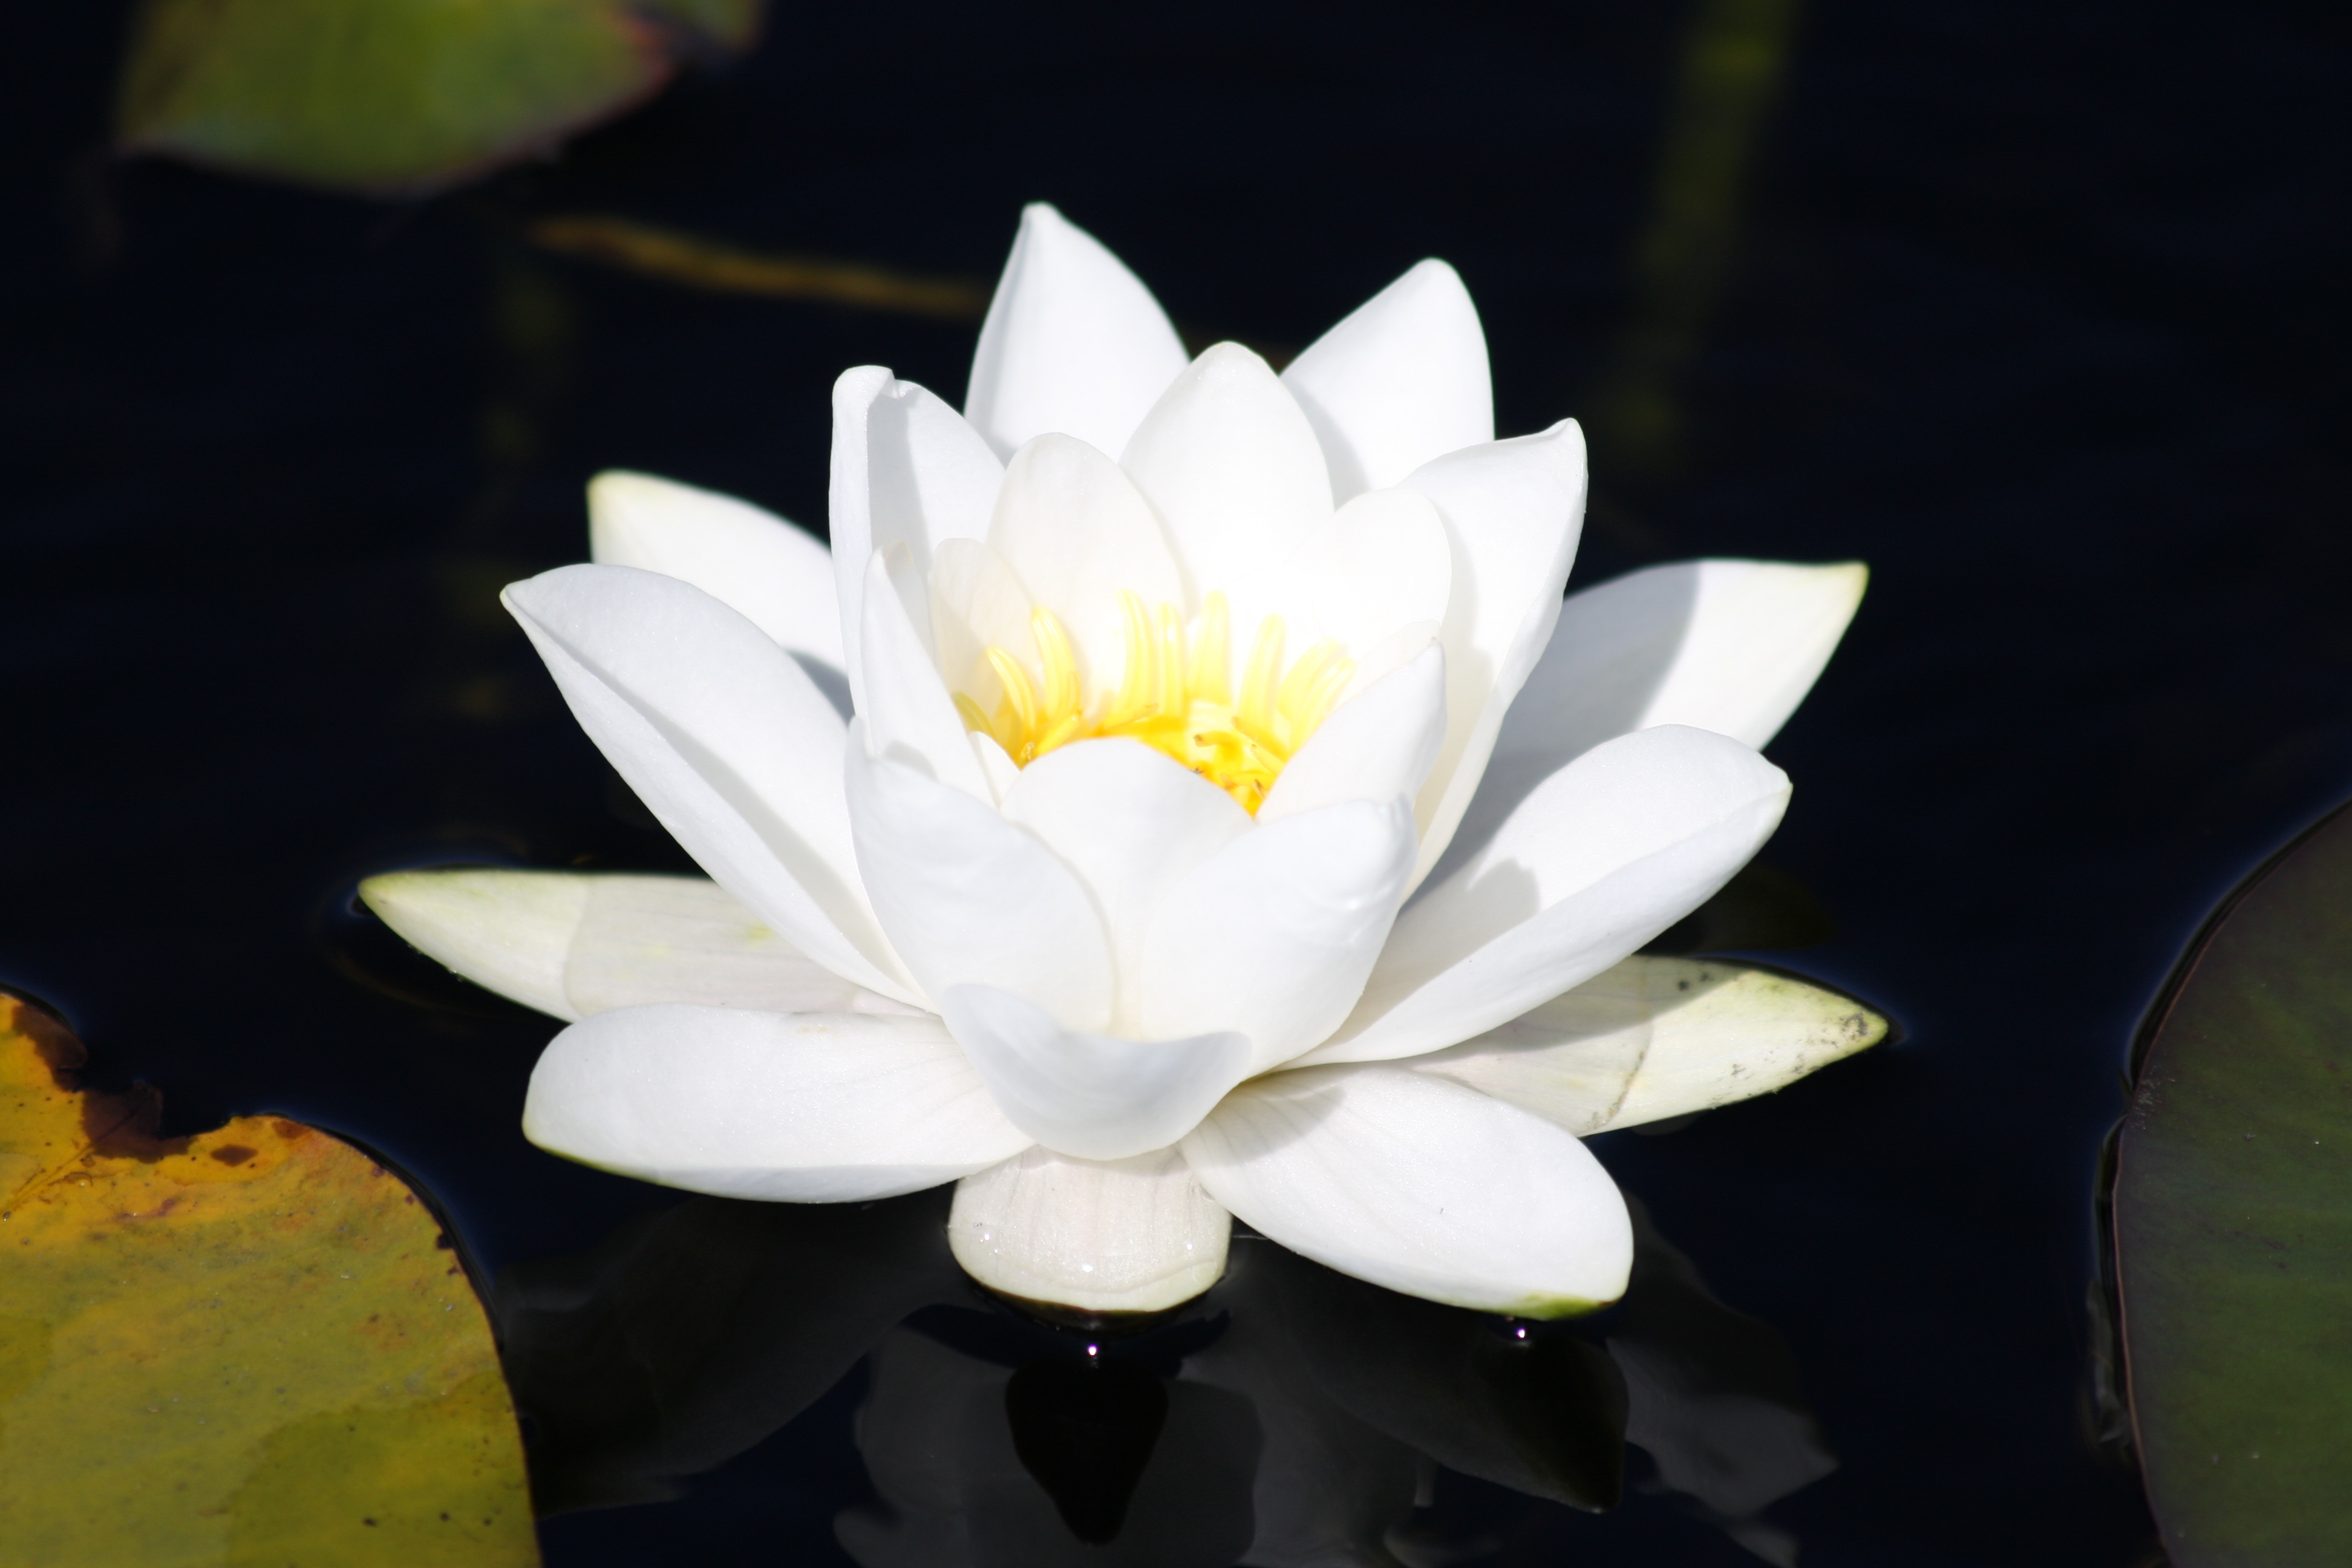
water, nature, blossom, plant, white, flower, petal, bloom, pond, green, botany, yellow, sacred lotus, aquatic plant, flora, white flower, water lily, petals, lotus, lily, nymphaea, nuphar, macro photography, lake rose, garden pond, flowering plant, land plant, lotus family, proteales